Wimbledon, London

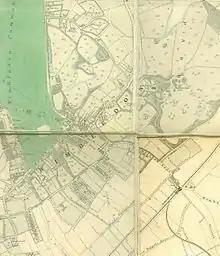
Wimbledon section of Edward Stanford's 1871 map of London

The Osborne family sold the manor to Sir Theodore Janssen in 1712. Janssen, a director of the South Sea Company, began a new house to replace the one built by the Cecils, but the spectacular collapse of the company meant it was never finished.